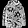
Label: Coat